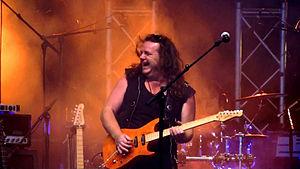
Le musicien Pat O'May partage sur scène sa bonne humeur, comme ici à Hillion en août 2011.
Excalibur est un opéra-rock celtique, en plusieurs parties, écrit et réalisé par le musicien breton de musique folk-rock Alan Simon dont le projet datant de 1992 se concrétise seulement en 1998. L'année suivante un album concept sort sous le titre Excalibur, La légende des Celtes.